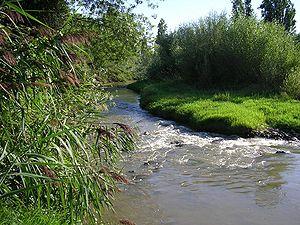
L’Alhama est une rivière espagnole, affluent de l'Èbre.